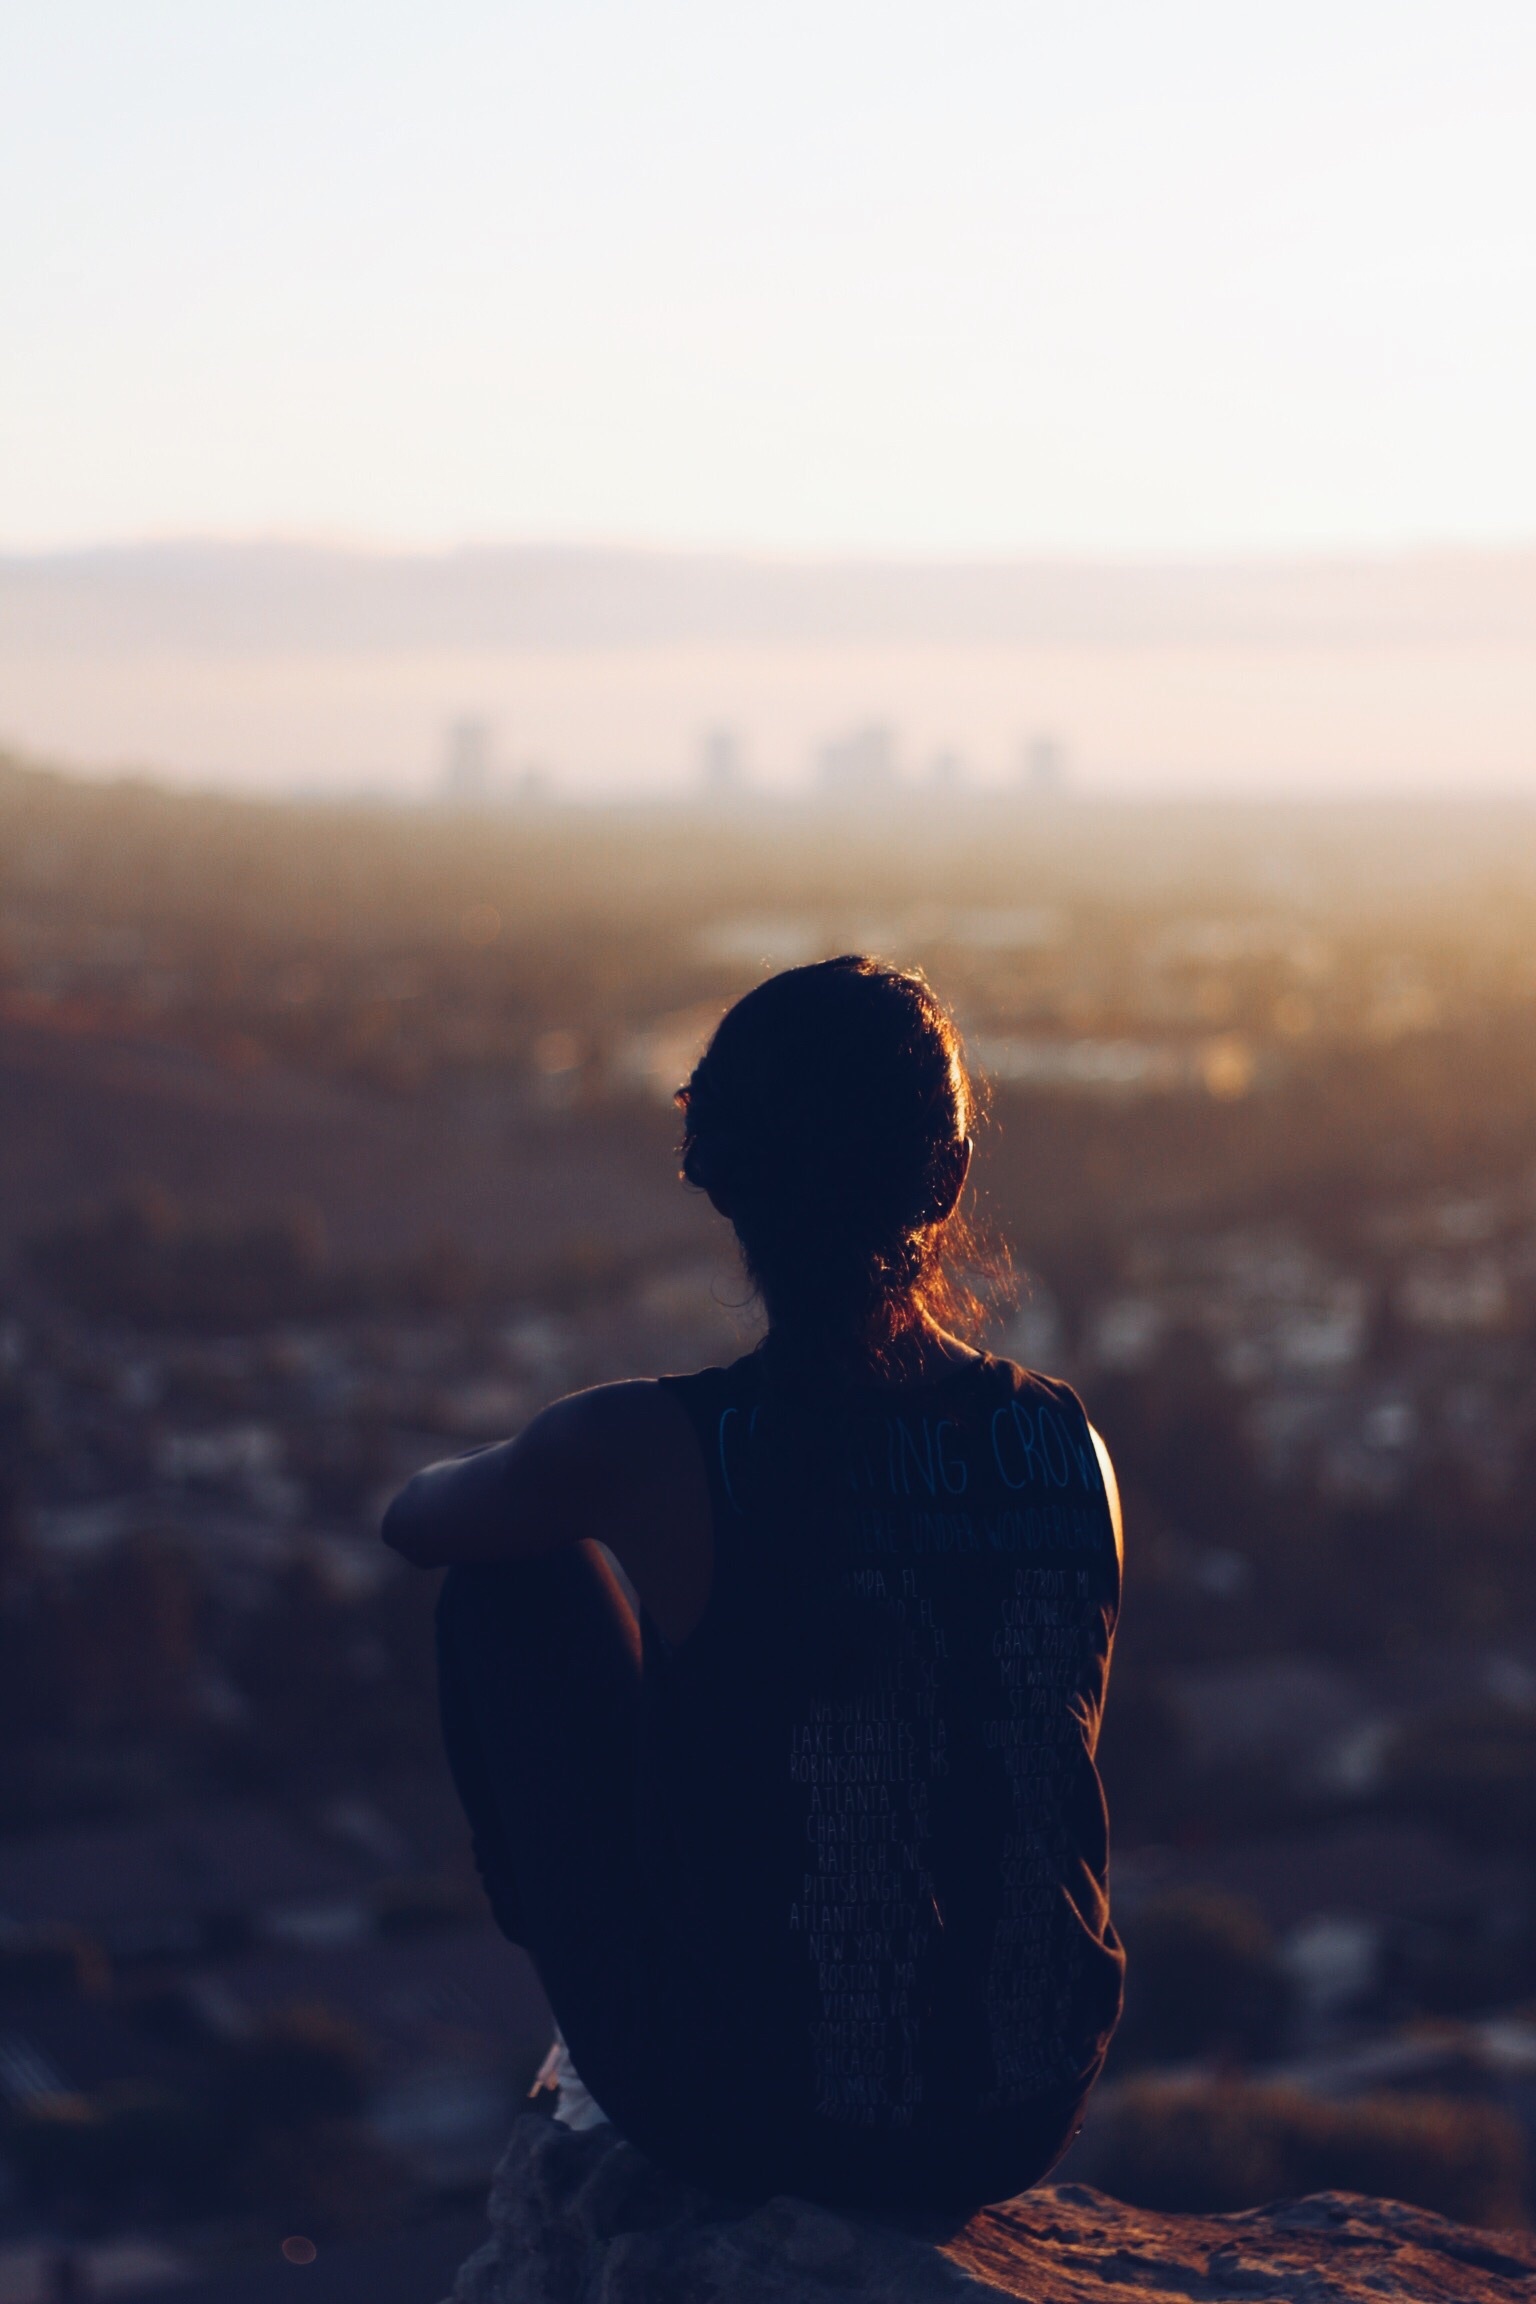
sea, horizon, person, cloud, woman, sunset, sunlight, morning, view, thinking, evening, reflection, sitting, sunny, beauty, break, top, emotion, mindful, atmospheric phenomenon